The Land of Fire

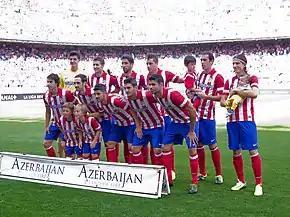
Atlético players with kits stating "Azerbaijan Land of Fire"

The etymology of the phrase is thought to be related to Atropates, who ruled over the region of Atropatene (present Iranian Azerbaijan). The name "Atropates" itself is the Greek transliteration of an Old Iranian, probably Median, compounded name with the meaning "Protected by the (Holy) Fire" or "The Land of the (Holy) Fire". The Greek name is mentioned by Diodorus Siculus and Strabo. Over the span of millennia the name evolved to "Āturpātākān" then to "Ādharbādhagān", "Ādharbāyagān", "Āzarbāydjān" and present-day "Azerbaijan". The word is translatable as "The Guardian" of fire or "The Land of the Fire" in Modern Persian.